List of Grove Plays

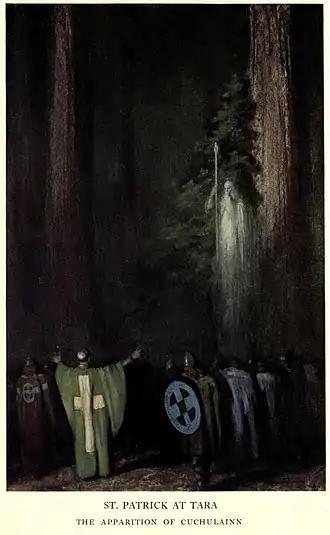
Maynard Dixon's illustration of the 1909 Grove Play "St. Patrick at Tara", showing the spirit of Irish hero Cuchulainn appearing to Saint Patrick among the Redwood trees of Northern California

The Grove Play is an annual theatrical production written, produced and performed by and for Bohemian Club members, and staged outdoors in California at the Bohemian Grove each summer.